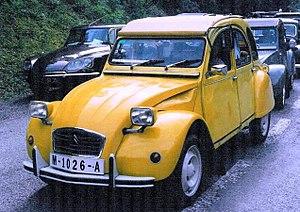
Une des voitures Citroën 2CV utilisées pour le tournage du film ""Rien que pour vos yeux"" (1981). On aperçoit les arceaux de renfort à l'intérieur. Véhicule restauré.Cliché argentique numérisé. Libre de droit."